Holcroft valve gear

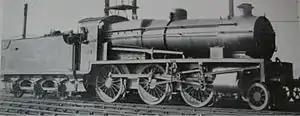
South Eastern & Chatham Railway official photograph of Maunsell N1 prototype No. 822, taken at Ashford Works in 1922. The lever running forward across the outside cylinder is part of the Holcroft valve gear which drives the valve of the inside cylinder

The Holcroft valve gear was a type of conjugated valve gear designed and patented by Harold Holcroft and used on three-cylinder steam locomotives of the South Eastern & Chatham Railway (SECR). It bore many similarities to the Gresley conjugated valve gear, which it predated, as eventually used on all Gresley's three cylinder designs. It varied from the Gresley method of operation by using the combination lever assembly instead of the valve spindles to drive the middle cylinder of a three-cylinder design. This had operational advantages over Gresley's design, namely eliminating the problems of flexure, bush wear and the influence of heat in the valve spindles.